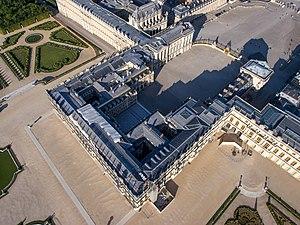
Vue aérienne du corps central du château de Versailles (France) avec la cour de Marbre (pavée noir et blanc et dans l'ombre), la cour Royale (entre ombre et soleil) et la cour d'Honneur (au soleil). Sur la gauche l'aile du Nord et la chapelle palatiale
La cour de Marbre est une cour du château de Versailles pavée de marbre noir et blanc, située dans le renfoncement du vieux château, au pied de la chambre du Roi.